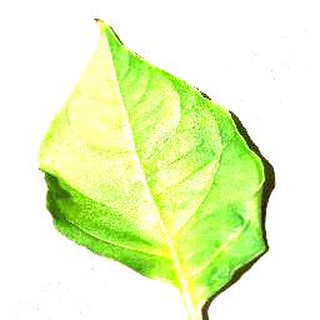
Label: healthy_bell_pepper